Tarbes

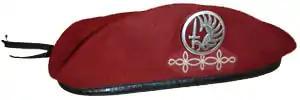
Red beret of the 1st Parachute Hussar Regiment

Other fountains can also be mentioned such as that of the "Cours Reffye", the one in "Place Saint-Jean" and that of La Gespe in the "Place André-Guerlain".